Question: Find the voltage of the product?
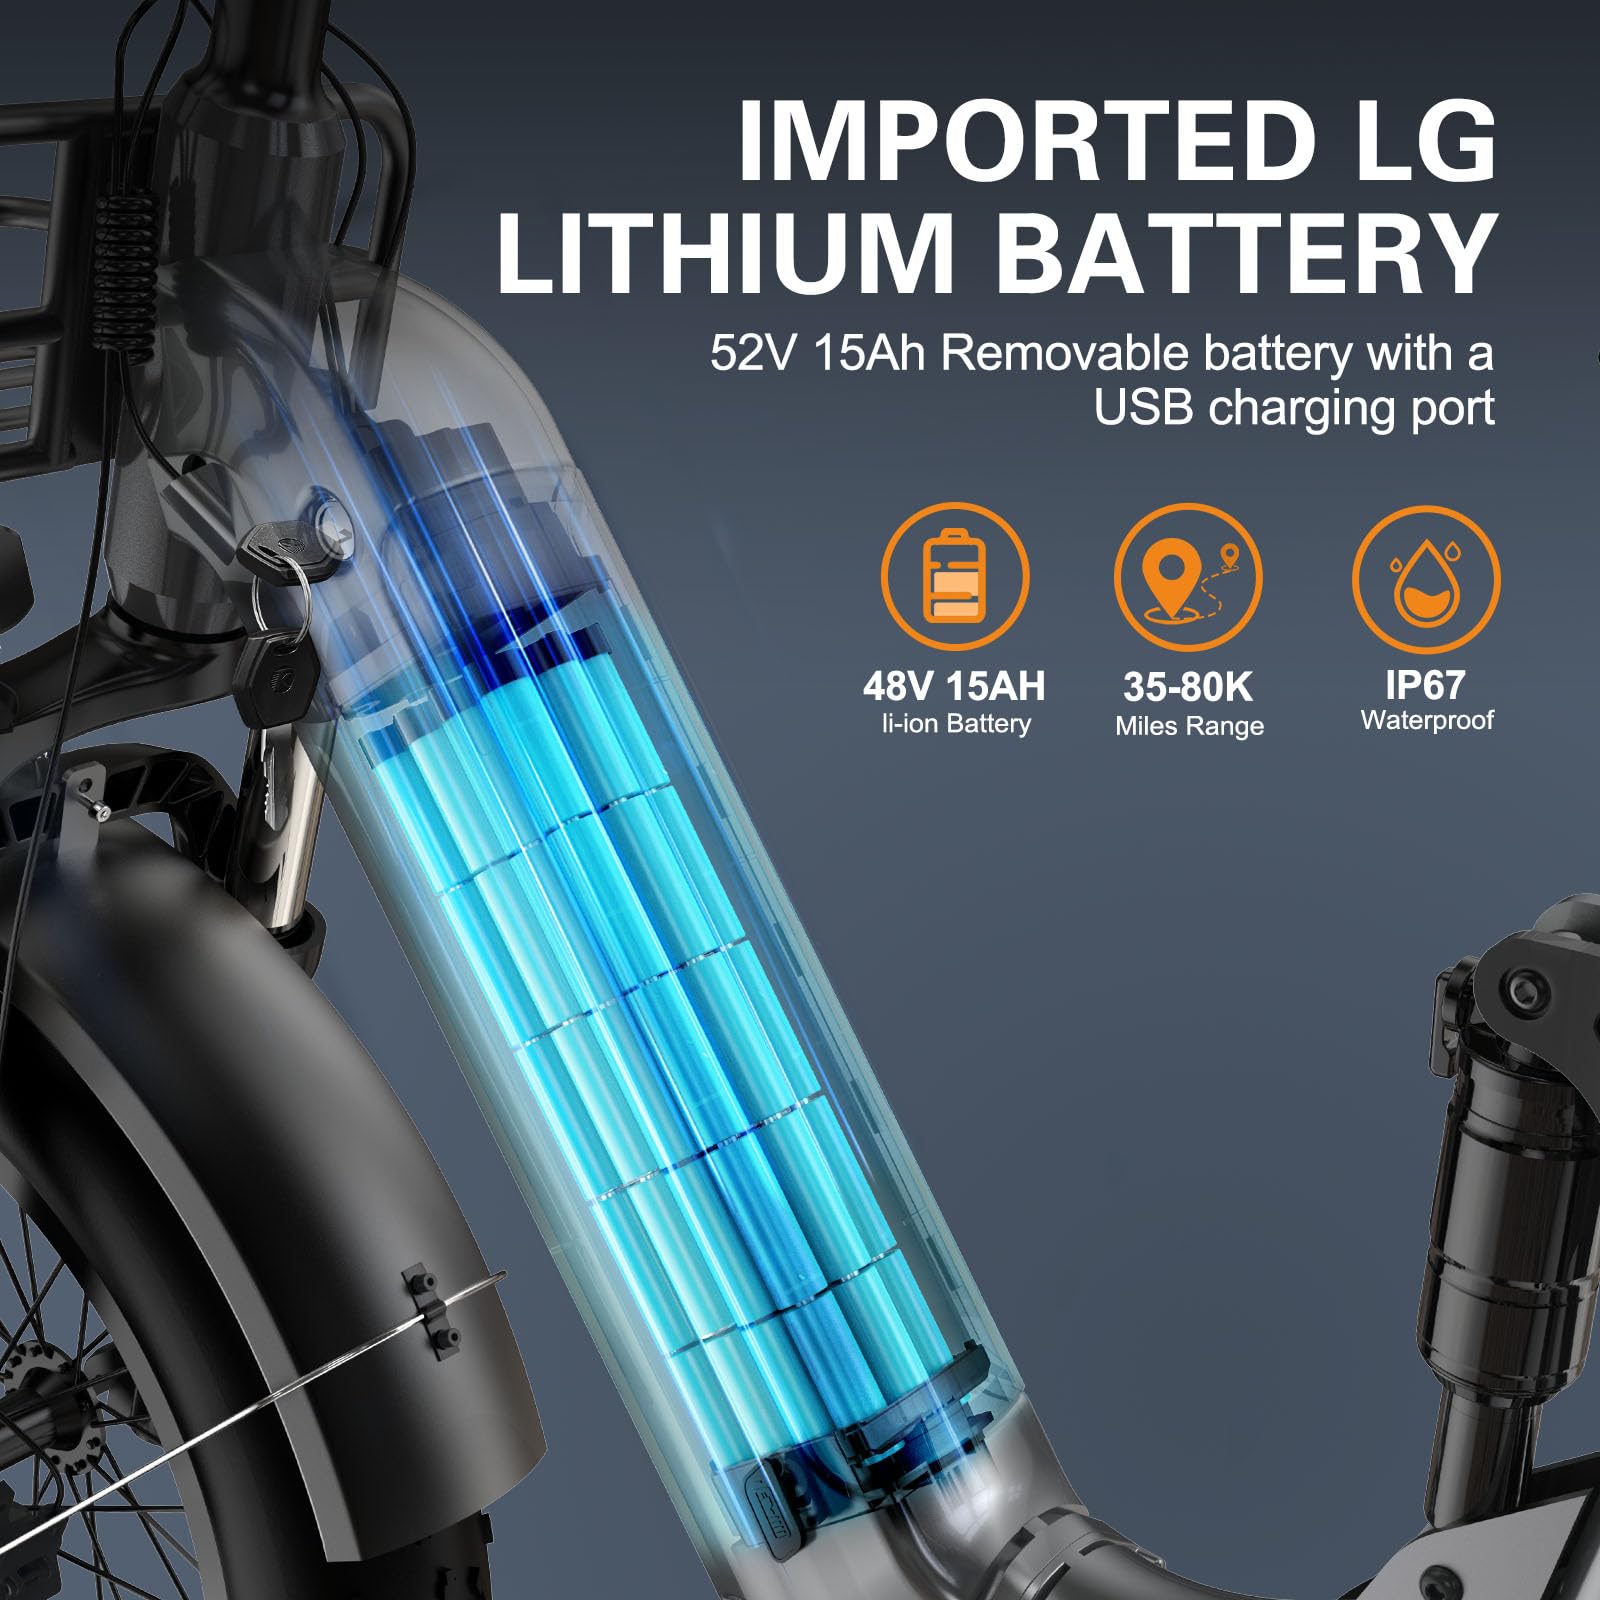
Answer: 52.0 volt